Cultural impact of the Beatles

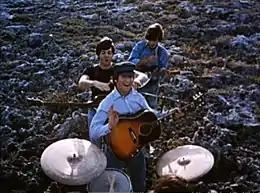
A still from the 1965 trailer for "Help!", the Beatles' second film for United Artists

The Beatles were widely condemned by conservative elements of society, as Presley and other symbols of rock and roll had been during the 1950s. Israel refused to let the band perform there in early 1964, wary of "attacks of mass hysteria" being inflicted on the country's youth. In August 1965, the Indonesian government burned the group's records in order to "preserve the national identity in the field of culture" as part of that country's twentieth anniversary celebrations of independence. In East Germany, the Beatles were blamed for a "cultural crisis" that saw artists and intellectuals pushing for more leniency from the state; by April 1966, however, the government were supportive of the Beatles and instead targeted the Rolling Stones.